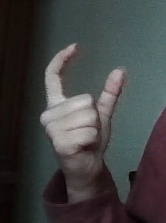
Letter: nun